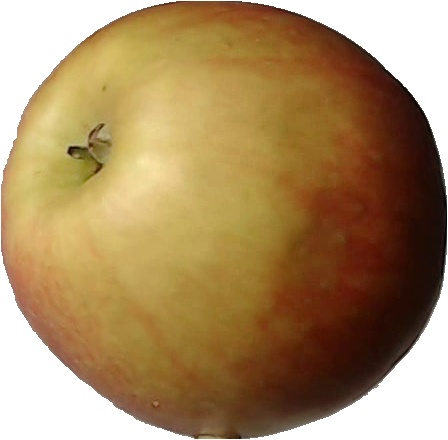
Label: apple_red_2